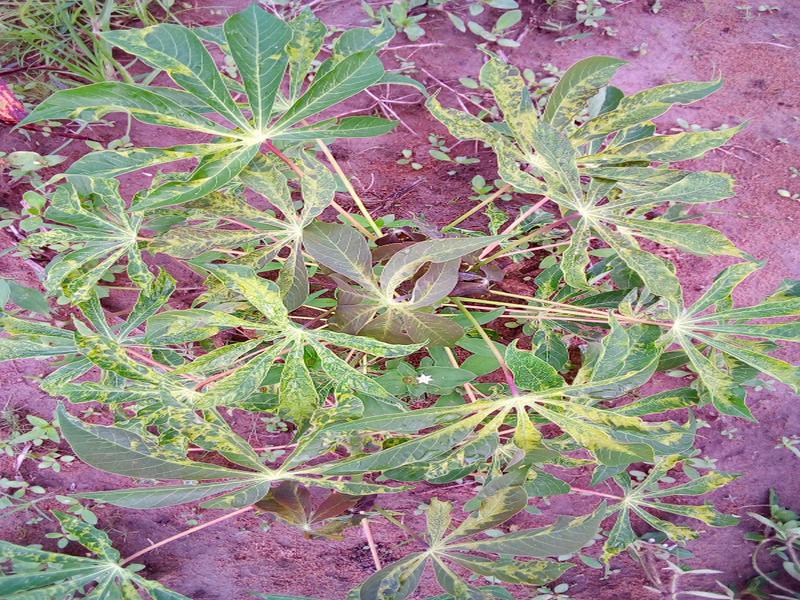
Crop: cassava
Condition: mosaic_disease